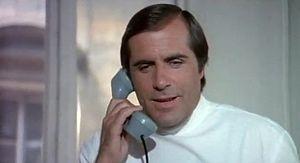
Il trafficone est une comédie érotique italienne, sortie le 28 novembre 1974, réalisé par Bruno Corbucci.